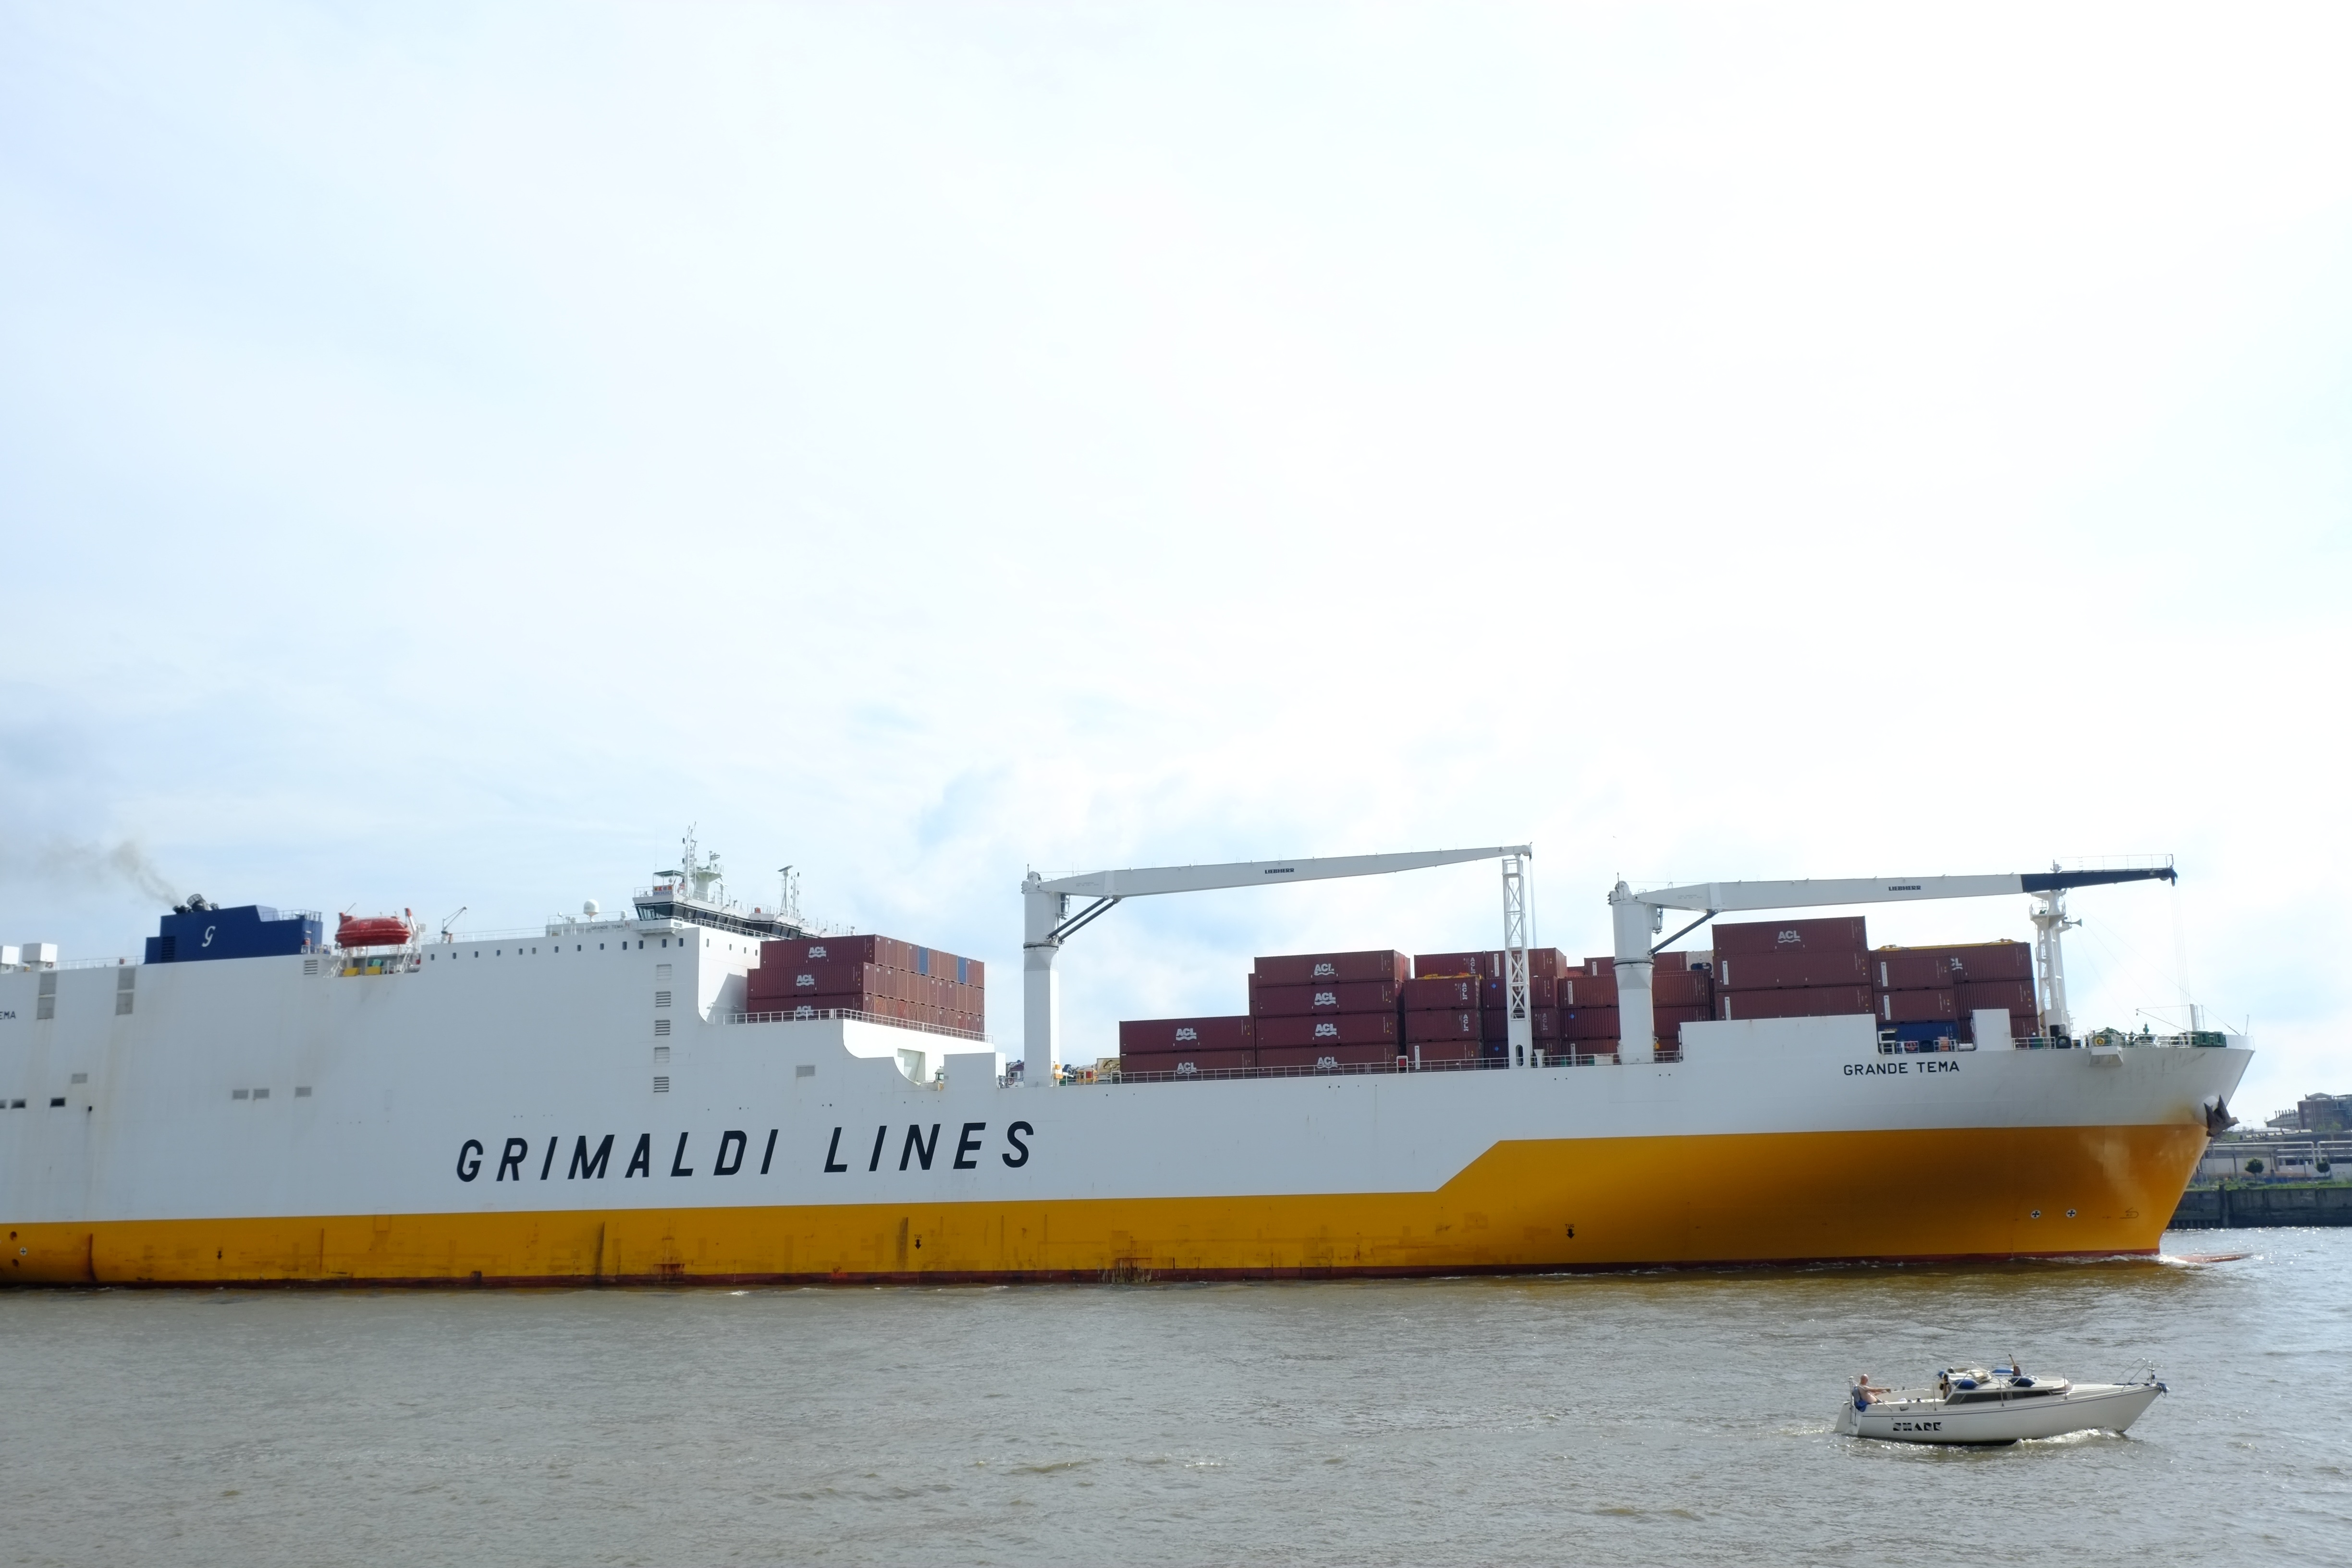
sea, water, boat, perspective, ship, boot, vehicle, port, cargo ship, ferry, ships, channel, freighter, sailing vessel, watercraft, sailing boat, hamburg, lower saxony, container ship, big and small, freight transport, boats in the harbor, boat masts, tank ship, bulk carrier, floating production storage and offloading, reefer ship, roll on roll off